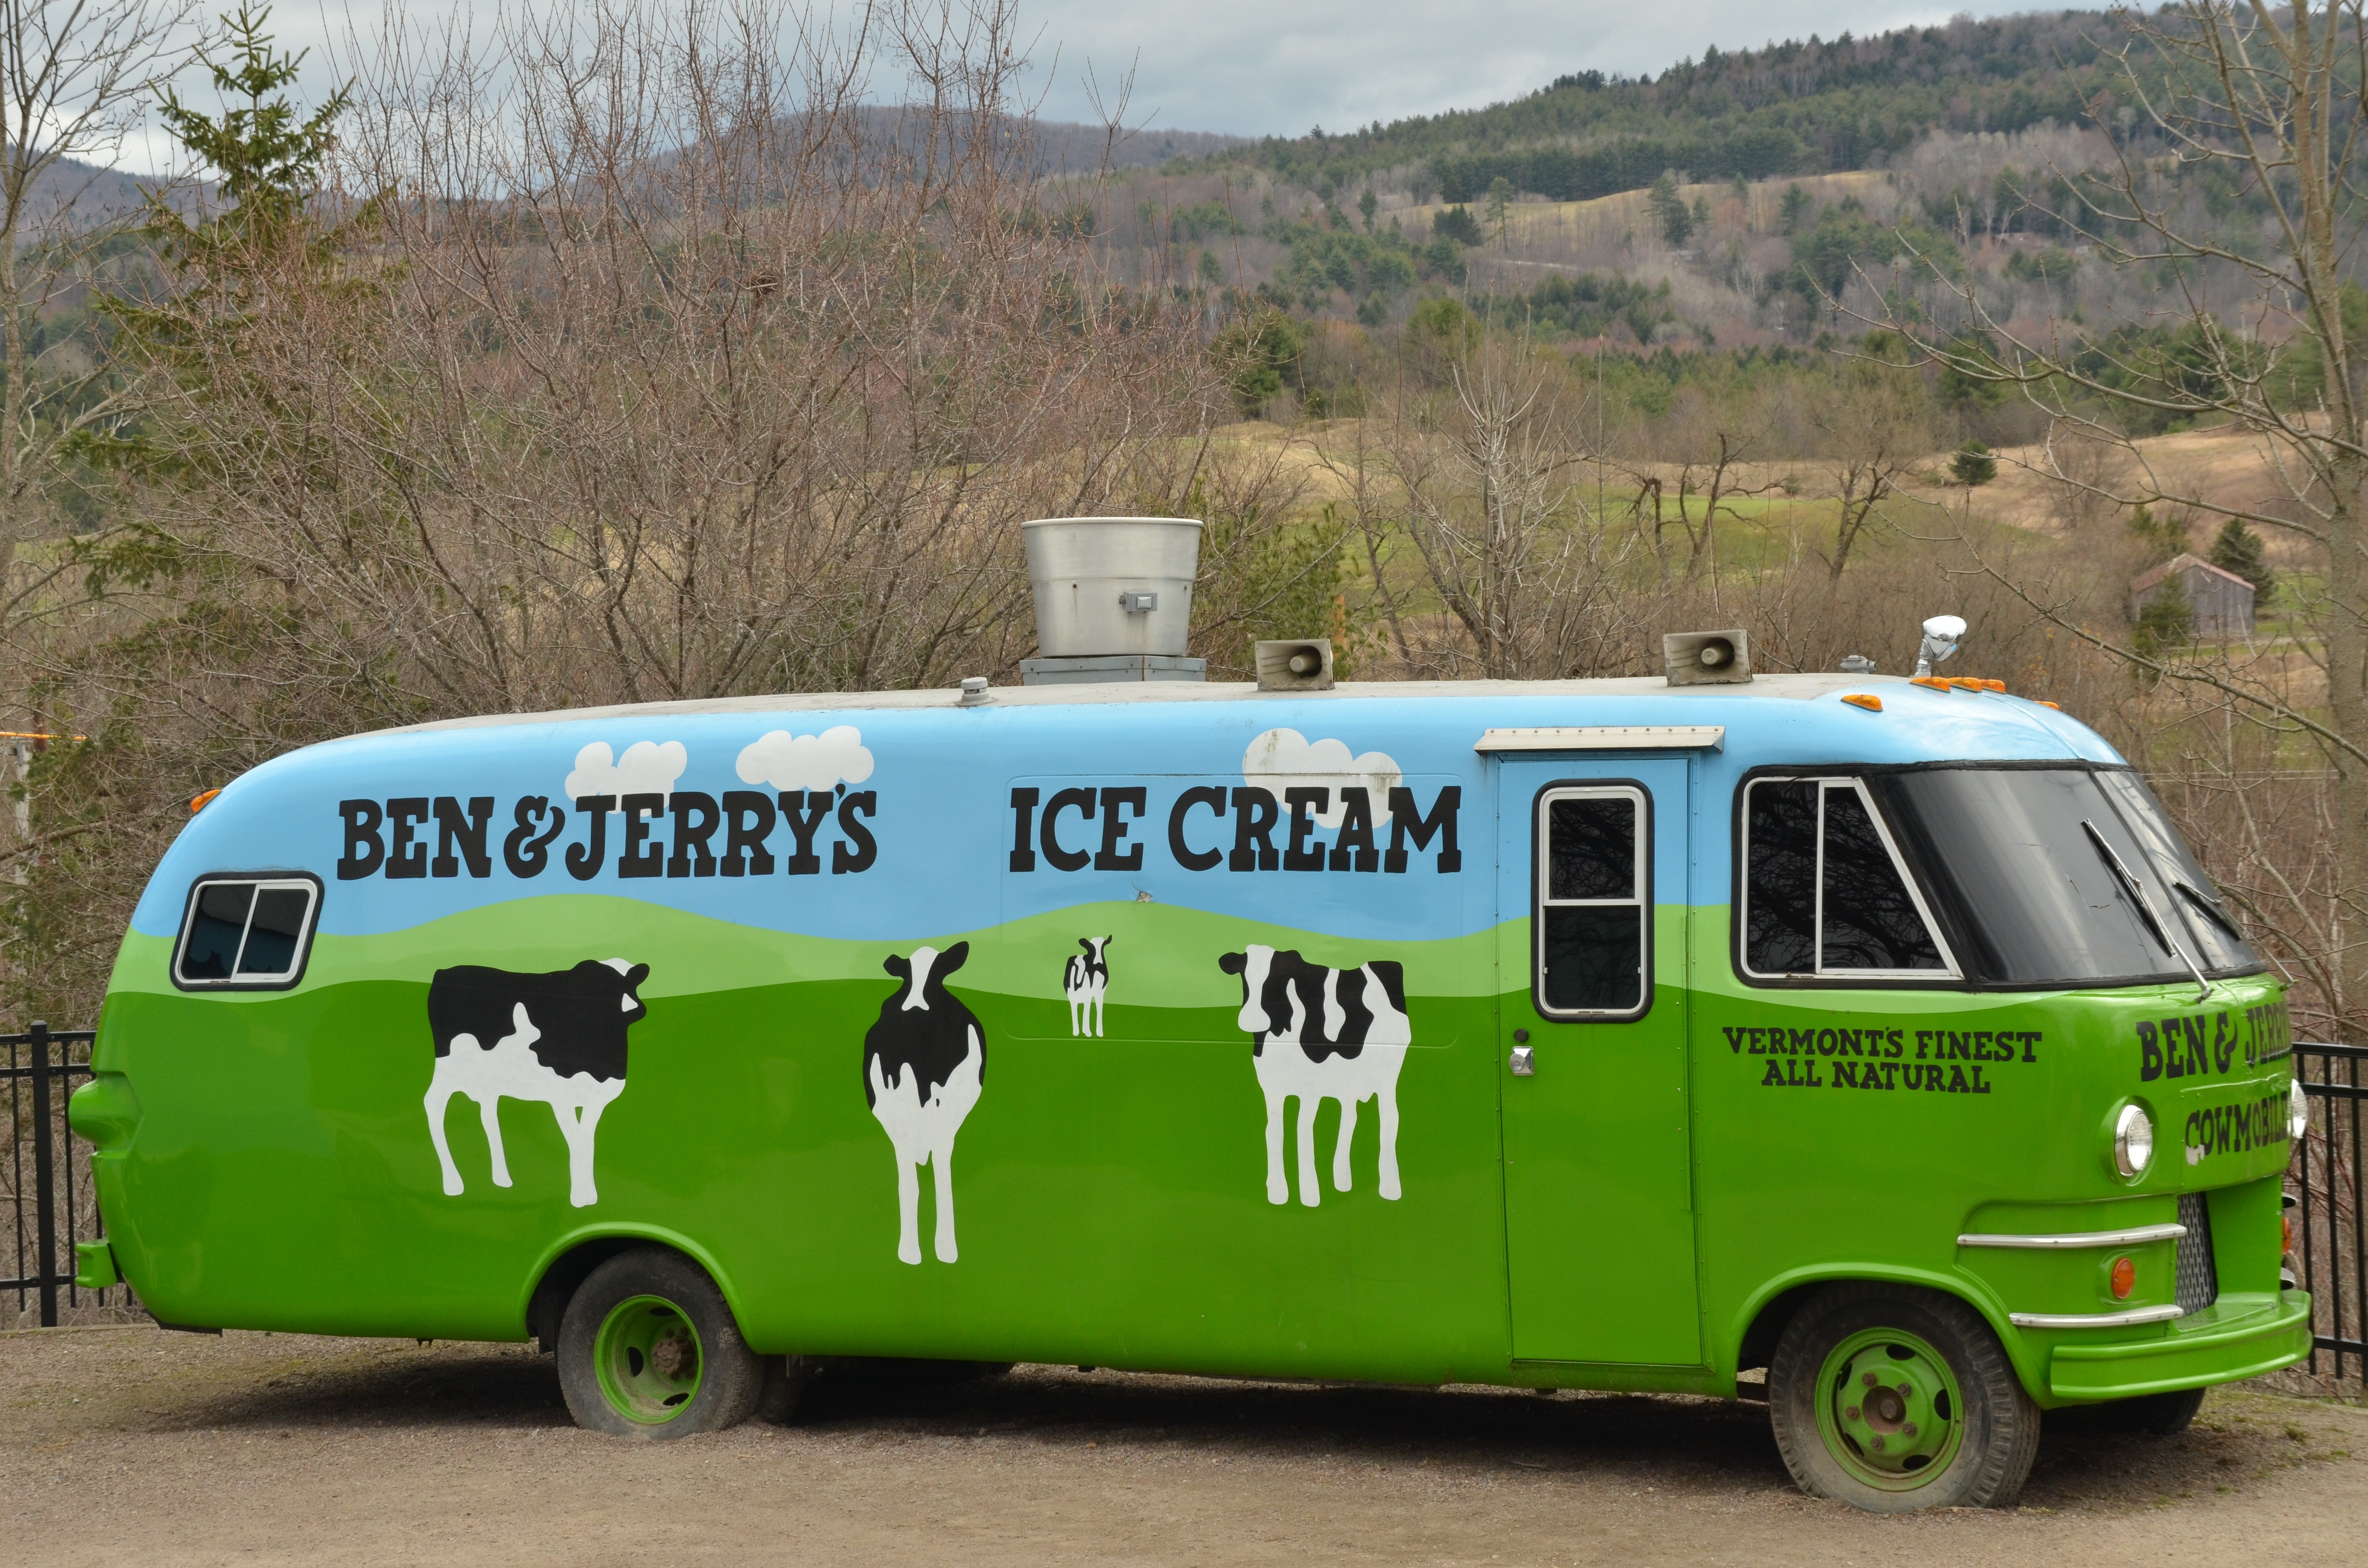
car, van, transport, ice, vehicle, america, bus, vermont, minibus, new england, land vehicle, ben and jerry s, recreational vehicle, mode of transport, automobile make